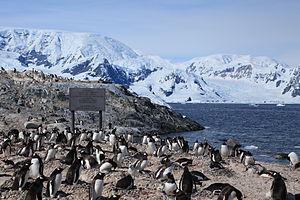
Cet article recense les sites et monuments historiques de l'Antarctique.